Wildlife of Ladakh

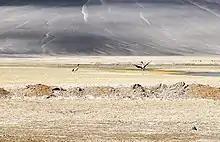
Courtship dance of the male black-necked crane before its female partner

Ladakh is the home to endemic Himalayan wildlife, such as the bharal, yak, Himalayan brown bear, Himalayan wolf and the iconic snow leopard. Hemis National Park, Changthang Cold Desert Wildlife Sanctuary, and Karakorum Wildlife Sanctuary are protected wildlife areas of Ladakh. The Mountain Institute, the Ladakh Ecological Development Group and the Snow Leopard Conservancy work on ecotourism in rural Ladakh. For such an elevated, arid area, Ladakh has great diversity of birds — 318 species have been recorded (including 30 species, in the 21st century, not seen since 1960). Many of these birds reside at or seasonally breed in high-altitude wetlands, such as Tso Moriri, or near rivers and water sources.